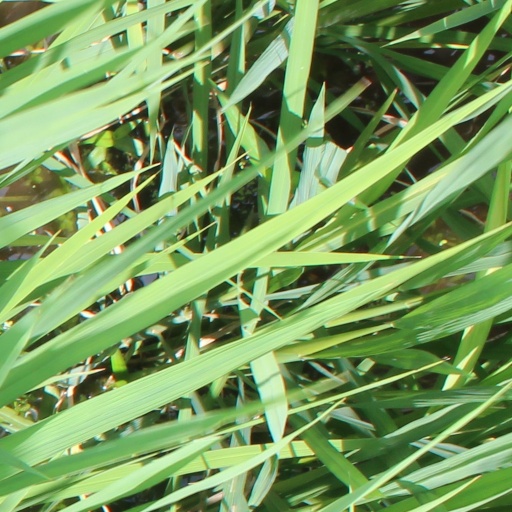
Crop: rice